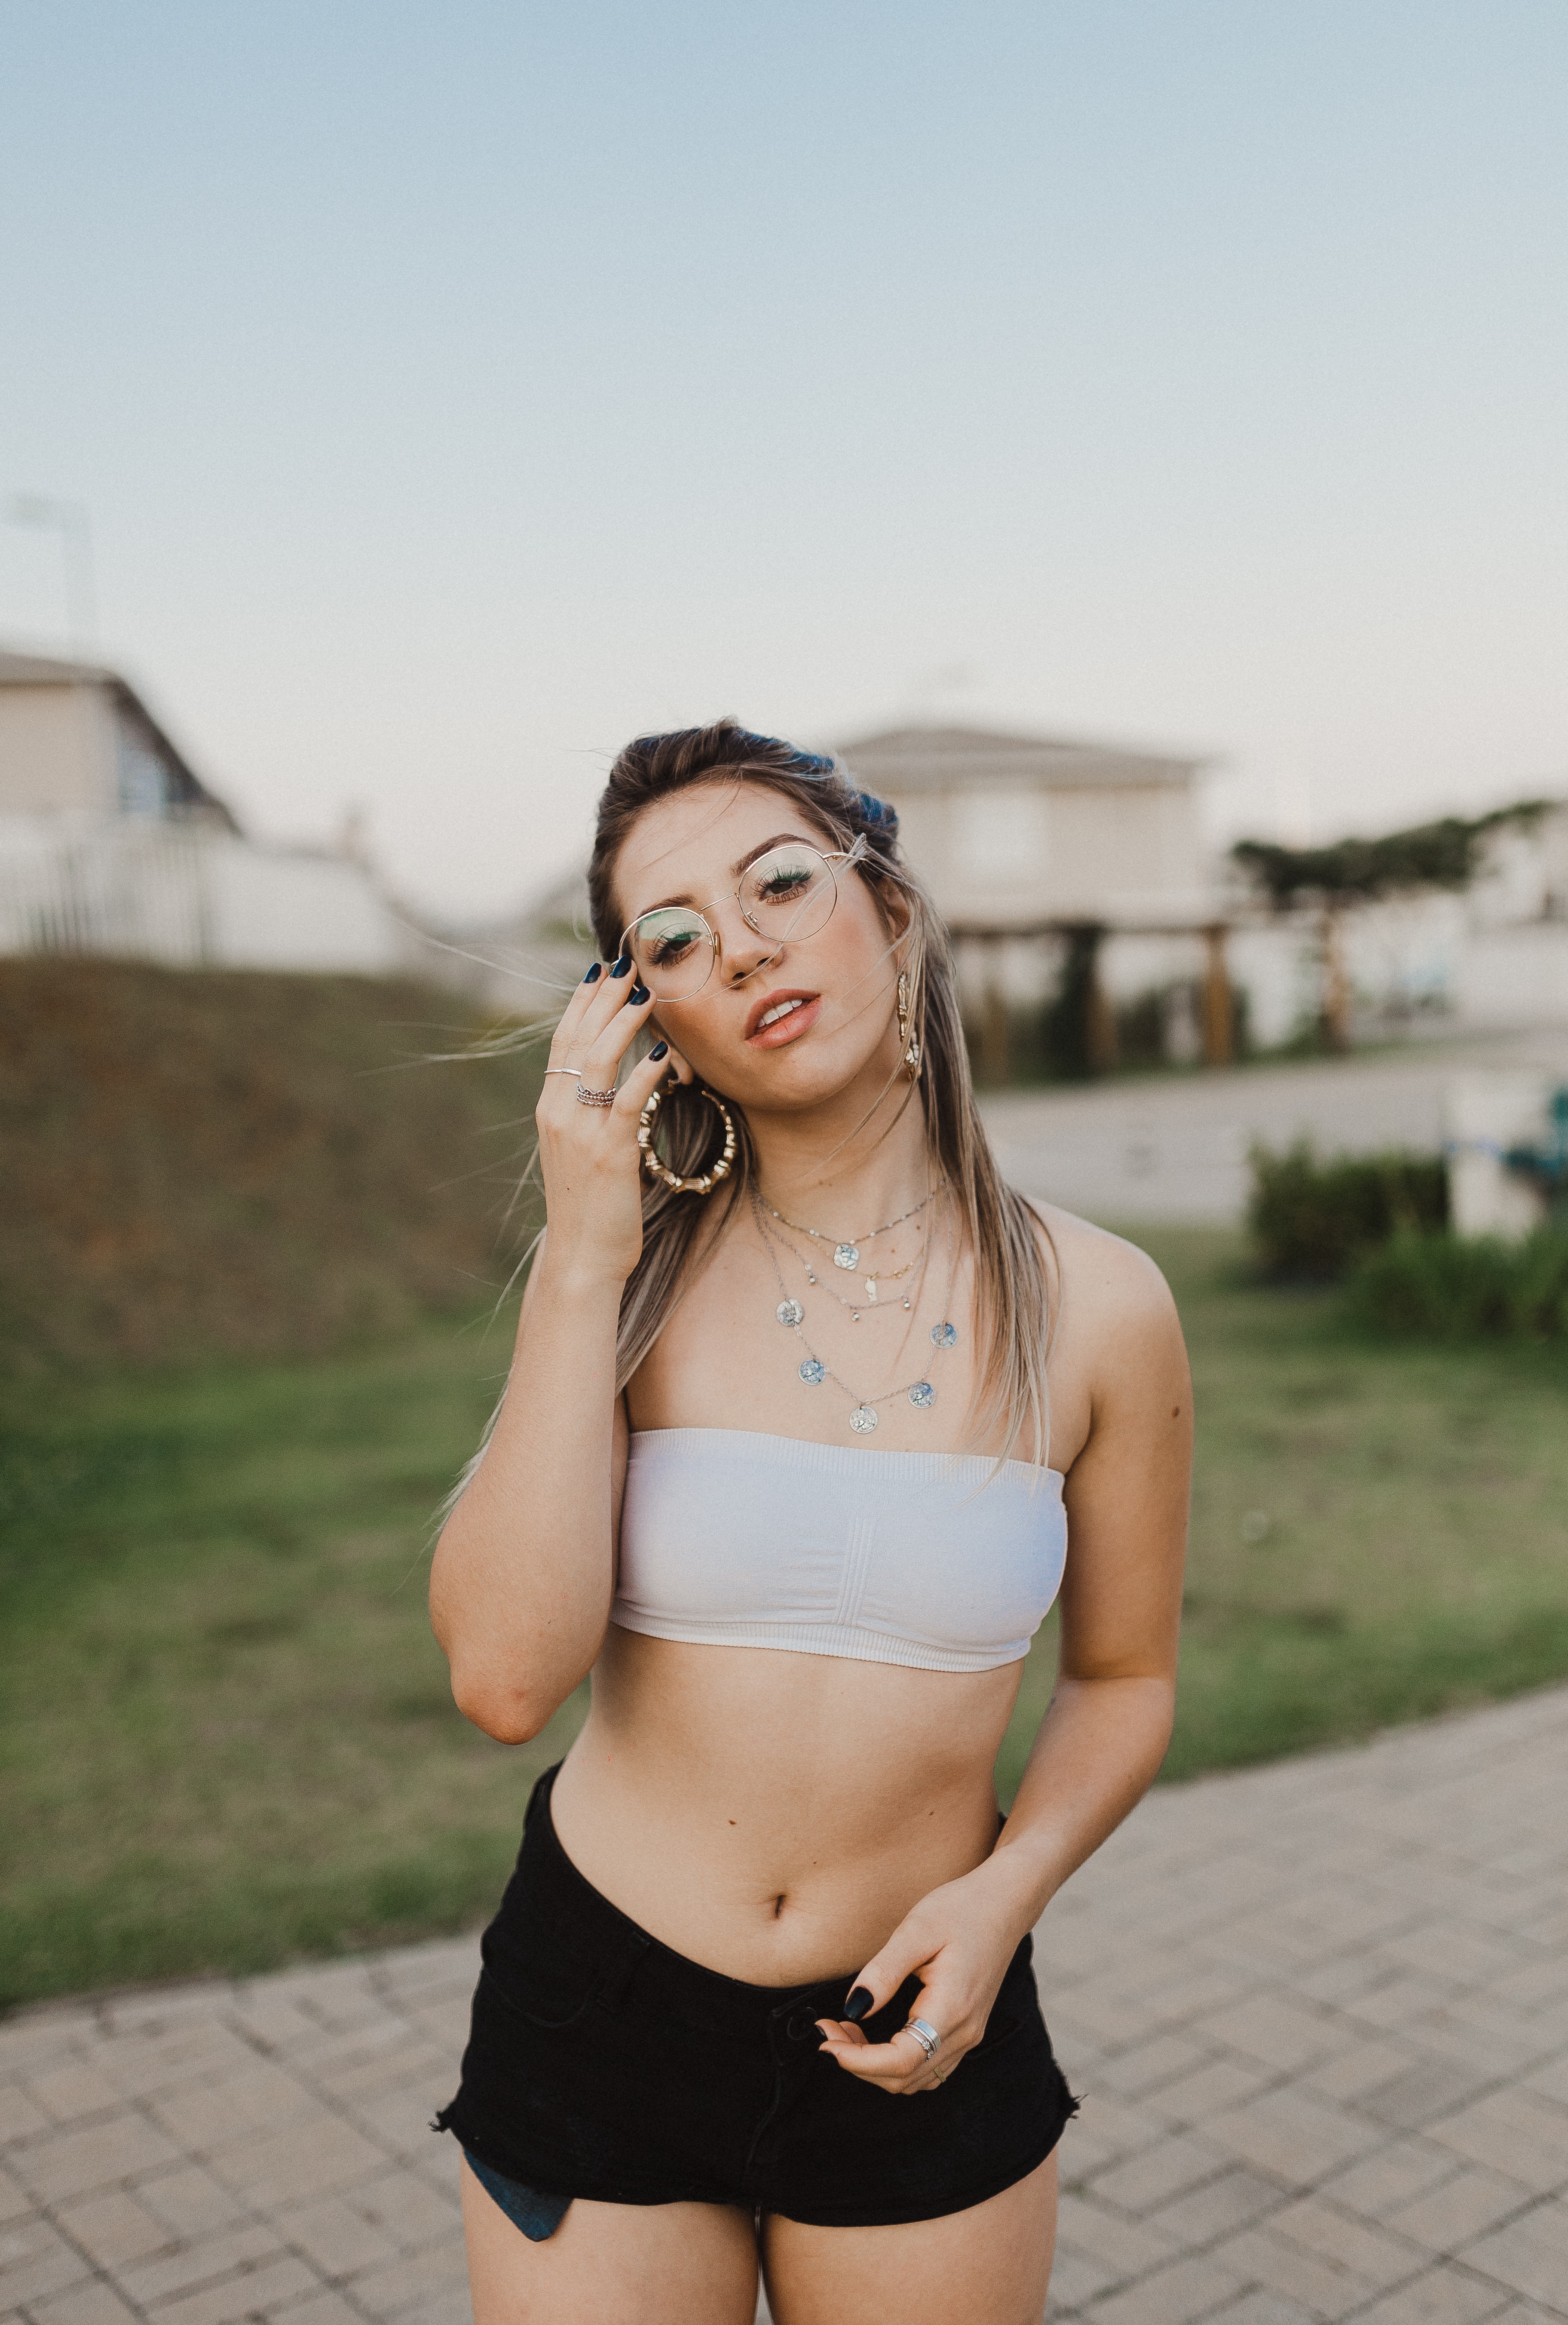
white, photograph, skin, beauty, abdomen, shoulder, snapshot, pink, summer, trunk, organ, stomach, fashion, waist, smile, leg, eye, photography, joint, photo shoot, human body, model, human leg, thigh, vacation, long hair, happy, undergarment, black hair, top, portrait photography, sleeveless shirt, bikini, flash photography